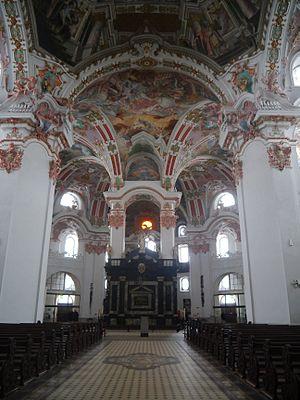
Le manuscrit Einsiedeln 121 est celui d'un graduel en grégorien, conservé auprès de l'abbaye territoriale d'Einsiedeln. Attribué au Xᵉ siècle d'après des études récentes, ce graduel complet issu de la famille sangallienne est de nos jours considéré comme un de meilleurs manuscrits grégoriens, avec le cantatorium de Saint-Gall ainsi que le manuscrit Laon 239.